David C. H. Austin

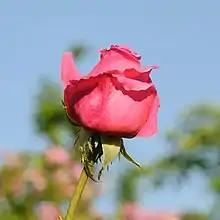
Rosa 'Othello' (named after the tragedy "Othello") in the Volksgarten

David Charles Henshaw Austin (16 February 1926 – 18 December 2018) was a British rose breeder and writer who lived in Shropshire, England. His emphasis was on breeding roses with the character and fragrance of old garden roses (such as gallicas, damasks and alba roses) but with the repeat-flowering ability and wide colour range of modern roses such as hybrid teas and floribundas.